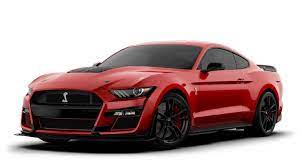
Vehicle type: Cars